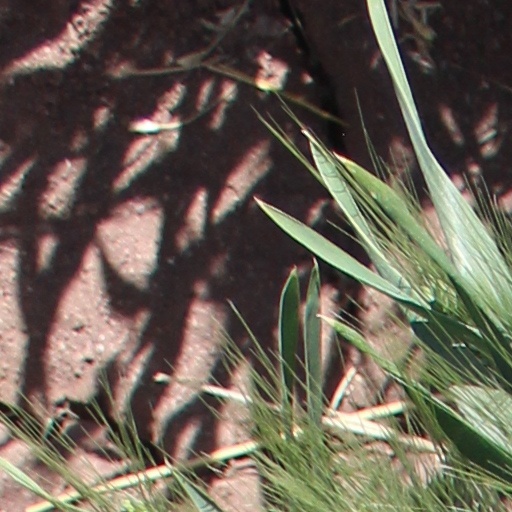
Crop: wheat